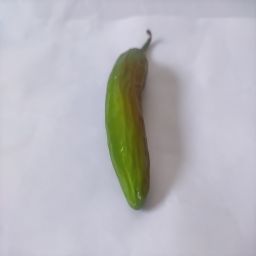
Crop: New Mexico Green Chile
Quality: Old